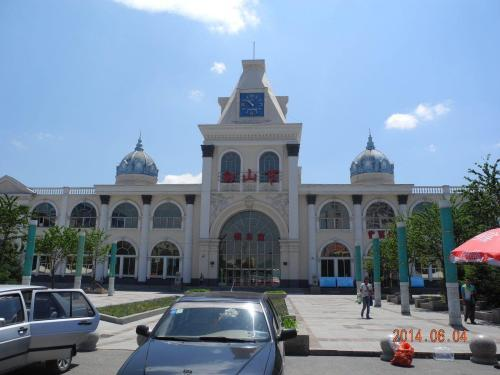
地标名称：白山市站
所在城市：白山市·浑江区